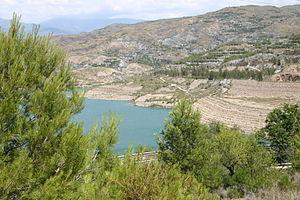
Benínar est une commune d'Espagne.